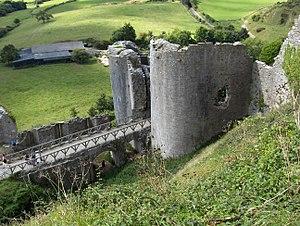
Le château de Corfe est une fortification située au-dessus du village du même nom, sur la péninsule de Purbeck dans le comté anglais du Dorset. Construit par Guillaume le Conquérant, le château date du XIᵉ siècle et domine une brèche dans les collines appelées Purbeck Hills, situées sur la route entre Wareham et Swanage. À l'origine, il fut l'un des tout premiers châteaux anglais à être construit avec de la pierre alors que la majorité était en terre et en bois. Le château de Corfe connaît d'importants changements structurels du XIIᵉ au XIIIᵉ siècle.